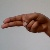
The image shows a hand gesture representing the letter 'H' in Indian Sign Language.